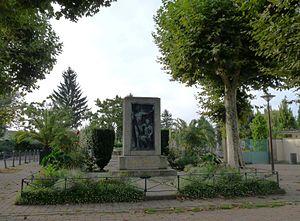
Monument aux Morts de la Robertsau, rue Boecklin, Strasbourg.
La Robertsau est le quartier le plus septentrional de Strasbourg, autrefois maraîcher et aujourd'hui essentiellement résidentiel.